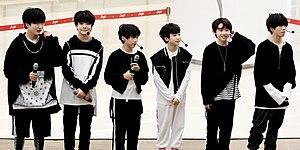
Boy Story est un groupe d'origine chinoise lancé par JYP Entertainment et New Creative Content & Tencent. Le groupe est composé de six membres: Hanyu, Zihao, Xinlong, Zeyu, MingRui et Shuyang. Le 1ᵉʳ septembre 2017, Boy Story a sorti son premier single, How Old R U. Le 21 septembre 2018, Boy Story a fait ses débuts officiels avec son premier mini-album Enough.